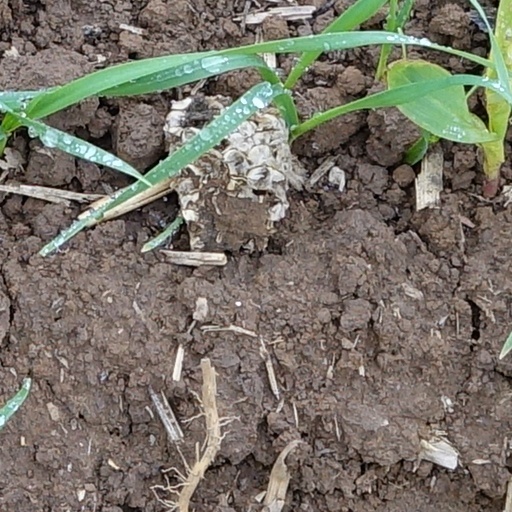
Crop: wheat